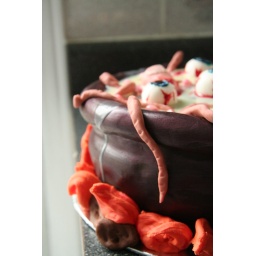
&amp;quot;death by chocolate&amp;quot; (i.e. the most chocolatey chocolate cake in the world) ... chocolate fondant, white chocolate ganache...